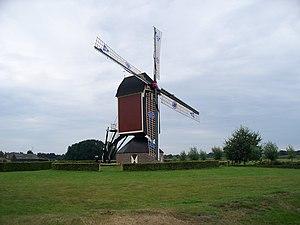
Cet article recense les moulins à vent de la province de Brabant-Septentrional, aux Pays-Bas.